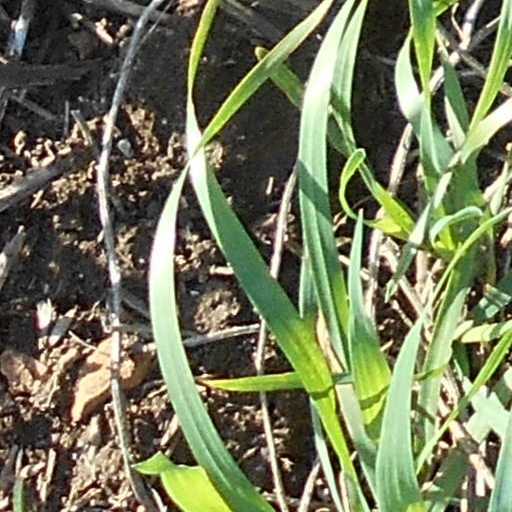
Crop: wheat